Traveling carnival

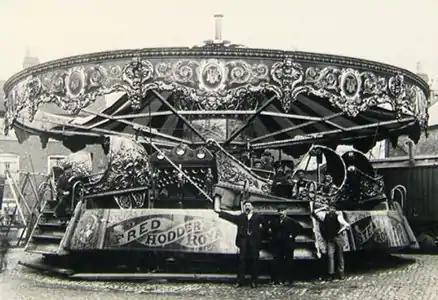
Savage's amusement ride, Sea-On-Land, where the riders would pitch up and down as if they were on the sea. His "galloping horse" innovation is seen on carousels today.

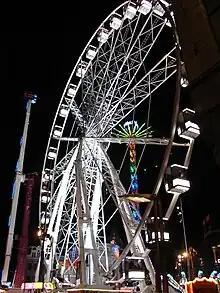
A ferris wheel in Amsterdam, Netherlands

Originally, a fair would also have had a significant number of market stalls; today this is rare and most sidestalls only offer food or games. The first fairground rides began to appear in the 18th century. These were small, made of wood and propelled by gangs of boys. In the 19th century, before the development of mechanical attractions, sideshows were the mainstay of most funfairs. Typical shows included menageries of wild animals, freak shows, wax works, boxing/wrestling challenges, and theatrical shows. In 1868, Frederick Savage, an agricultural engineer from King's Lynn, devised a method of driving rides by steam. His invention, a steam engine mounted in the center of the ride, transformed the fairground industry in England and around the world. The preeminent carousel maker in the 19th century, his fairground machinery was exported globally.